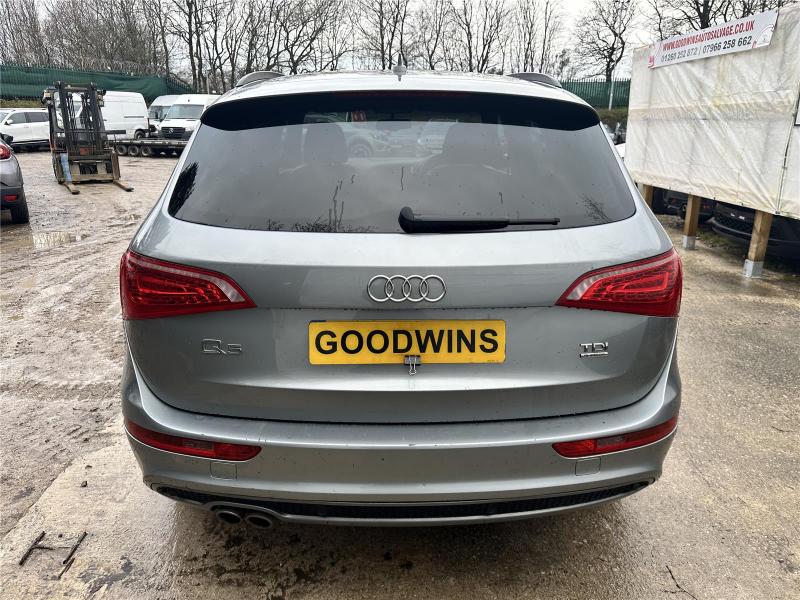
Aucun dommage détecté.
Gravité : aucun